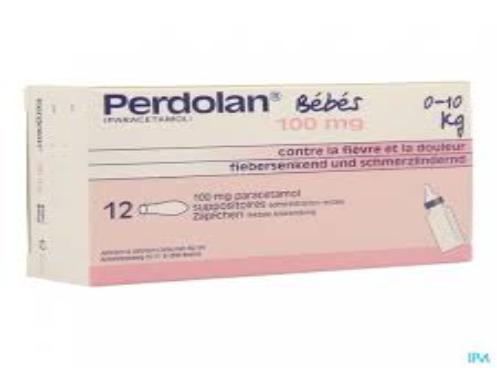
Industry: Medical